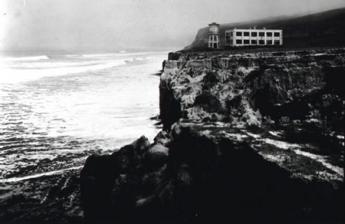
Building: Old Scripps Building
Country: Unknown
Year built: 1909
United States historic place Old Scripps Building U.S. National Register of Historic Places U.S. National Historic Landmark San Diego Historic Landmark No. 119 Scripps Institution of Oceanography in La Jolla, CA (1910) Show map of Northwestern San Diego Show map of San Diego County, California Show map of California Show map of the United States Location 8630 Discovery Way, La Jolla, California Coordinates 32°51′54″N 117°15′12″W / 32.86500°N 117.25333°W / 32.86500; -117.25333 Area .09 acres (3,900 sq ft; 360 m 2 ) Built 1909 ( 1909 ) Architect Perl Acton ; Irving J. Gill Architectural style Modern movement NRHP reference No. 77000330 SDHL No. 119 Significant dates Added to NRHP November 10, 1977 Designated NHL May 20, 1982 Designated SDHL May 6, 1977 The George H. Scripps Memorial Marine Biological Laboratory , known as the Old Scripps Building, is a historic research facility on the campus of the University of California, San Diego in La Jolla, California .  Built in 1909-10, it is the oldest oceanographic research building in continuous use in the United States and the historic center of Scripps Institution of Oceanography . It is also architecturally significant as a work of Modernist architect Irving J. Gill and for its early use of reinforced concrete . It was declared a National Historic Landmark in 1982. It now houses Scripps administrative offices. Description and history The Old Scripps Building overlooks the Pacific coast near the Ellen Browning Scripps Memorial Pier on the campus of Scripps Institution of Oceanography .  It is set on a terrace about 15 feet (4.6 m) above the shore, and is a relatively nondescript concrete structure, two stories in height, measuring about 50 by 75 feet (15 m × 23 m), with the long axis oriented roughly east–west.  Windows are set by pairs in recessed bays, giving the surrounding concrete the appearance of structural piers.  The interior plan has a wide central hall on each level, with areas on either side historically used for a variety of purposes.  A lecture hall at the western end of the second floor once afforded views to the ocean. Scripps Institution of Oceanography was founded in 1903 as the Marine Biological Association. It operated a laboratory in Hotel del Coronado's boathouse at Glorietta Bight until 1905 when it moved to the "little Green Laboratory" at La Jolla Cove . In 1907, the association purchased a 170-acre (0.69 km 2 ) site, Pueblo Lot 1298, with financial support from E. W. Scripps and his half-sister Ellen Browning Scripps . The large tract of land, formerly owned by the City of San Diego, provided space for future expansion and isolation from the inevitable growth of La Jolla. Ellen Browning Scripps gave a substantial endowment that made possible the construction of the George H. Scripps Laboratory, or the Old Scripps Building, in 1909-10. The Old Scripps Building was designed by Irving J. Gill , a San Diego–based architect who was a proponent of modernist architecture . It is an early example of reinforced concrete construction techniques. In its early years, the building housed laboratories, offices, and also the residence of the institution's director.  For a number of decades it was used entirely for laboratories and research, and was vacated in 1977 after new facilities were built nearby.  The university proposed its demolition, in part because the building did not meet modern seismic codes. Local preservationists banded together to raise funds for the building's restoration, including the reversal of alterations that interfered with the architect's original vision. The Old Scripps Building at UC San Diego See also List of National Historic Landmarks in California San Diego Historical Landmarks in La Jolla, California La Jolla, San Diego-related topics References